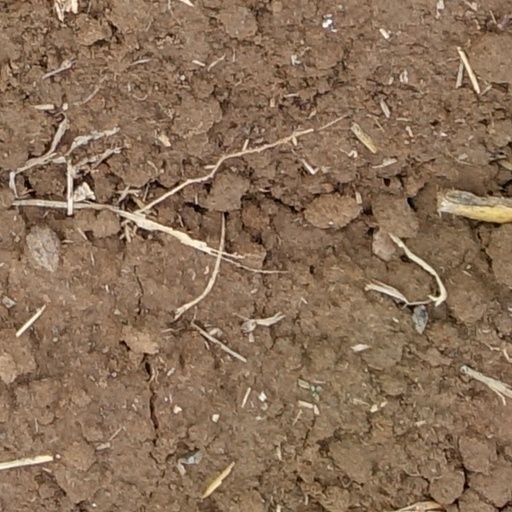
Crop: wheat